Niva Ta'auso

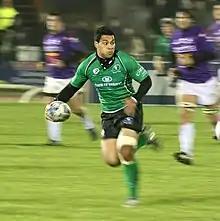
Ta'auso playing for Connacht

Niva Ta'auso is a former Samoan-born New Zealand rugby union player. His position was Centre. He notably played for Counties-Manukau in the National Provincial Championship as well as for Connacht in the Pro12.